Silvino Bracho

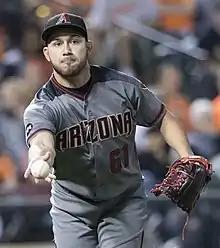
Bracho with the Arizona Diamondbacks

Silvino Bracho (born July 17, 1992) is a Venezuelan professional baseball pitcher for the Toros de Tijuana of the Mexican League. He has previously played in Major League Baseball (MLB) for the Arizona Diamondbacks, Atlanta Braves, and Cincinnati Reds. Bracho was signed by the Diamondbacks in 2011 as an amateur free agent. Listed at and , he throws and bats right-handed.